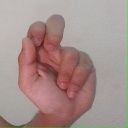
अक्षर: ढ